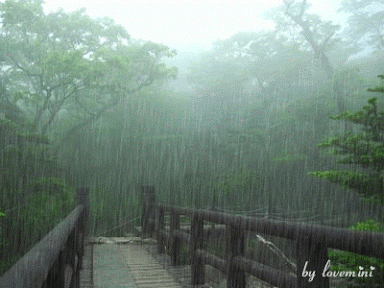
Weather: rain or strom